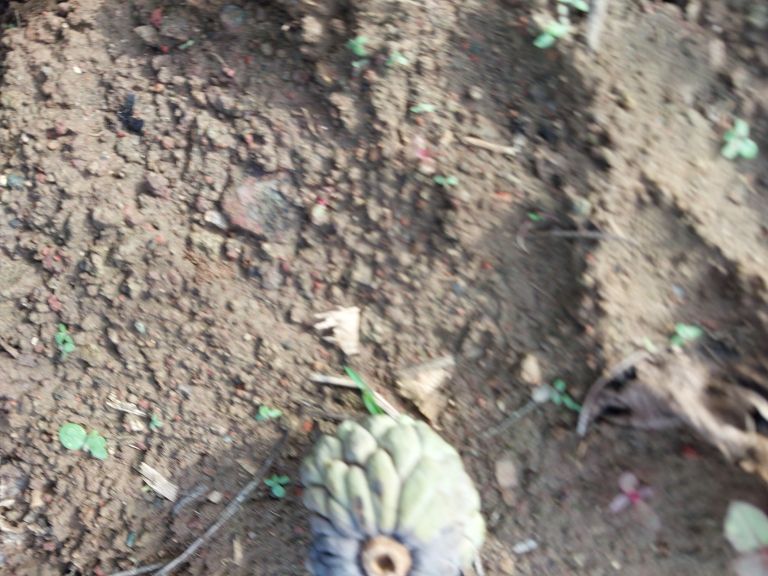
Disease label: Blank Canker